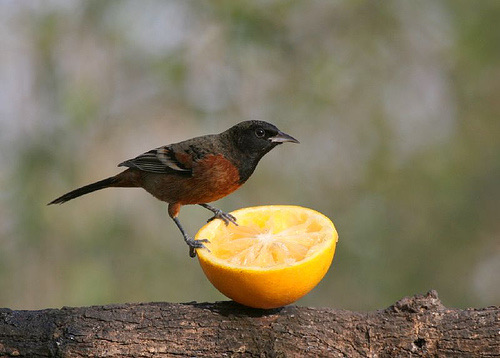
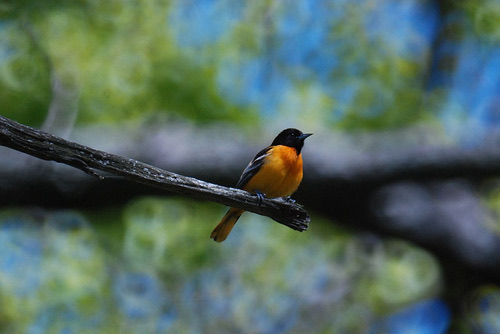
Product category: misc
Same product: yes